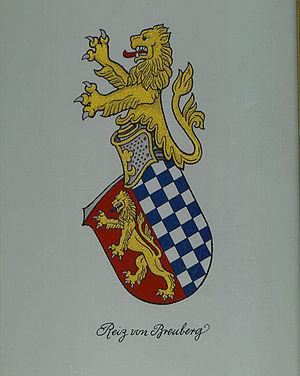
Frankenstein est le nom d'une famille de la noblesse immémoriale franconienne qui descend de la dynastie des seigneurs et baillis de Breuberg dans l'Odenwald, respectivement seigneurs de Lützelbach.